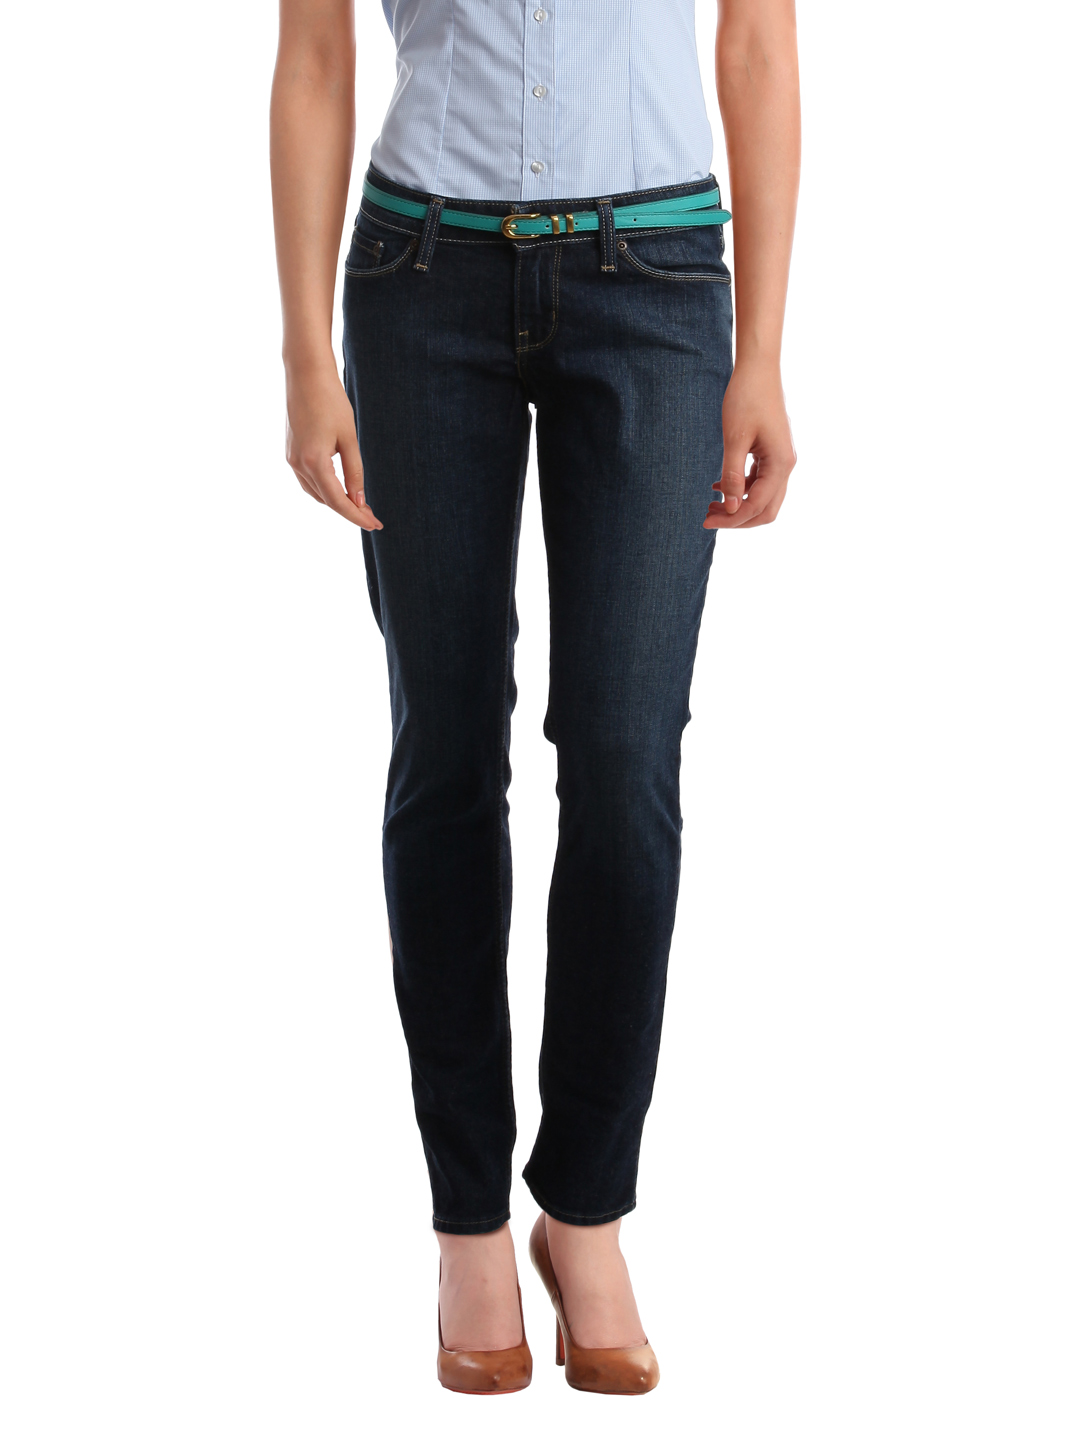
Denizen Women Blue Jeans
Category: Apparel / Bottomwear / Jeans
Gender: Women
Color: Blue
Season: Summer 2012
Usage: Casual